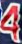
Number: 4